Changane River

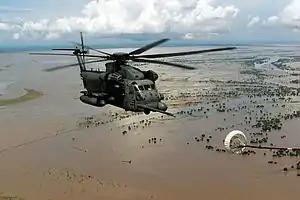
Helicopter over flooded Central Mozambique in 2000

The people of the area have faced a lengthy civil war, and must also cope with drought and occasional devastating floods.